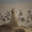
Label: seal